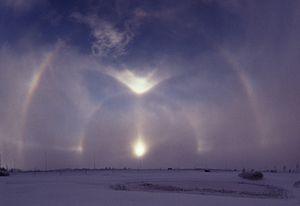
Halo46° photographié à Falköping, Suède, à l'hiver 2002-2003. D'autres halos et arcs sont également visibles.
Un parhélie, également appelé « faux soleil », « soleil double », « œil de bouc » ou « chiens du soleil », est un photométéore, c'est-à-dire un phénomène optique atmosphérique, lié à celui du halo solaire, consistant en l'apparition de deux répliques de l'image du soleil, placées horizontalement de part et d'autre de celui-ci.
Le grand halo, également appelé halo de 46°, est un photométéore rare qui se produit autour du Soleil ou de la Lune. Il est causé par la double réfraction de la lumière provenant de ces sources et passant à travers une mince couche de cristaux de glace, comme ceux d'un cirrus. Il prend la forme d'un anneau circulaire d'ouverture de 46° avec l'axe qui relie la source et l'observateur, et l'intensité de ce halo est beaucoup plus faible que celui du petit halo.